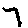
Label: 7